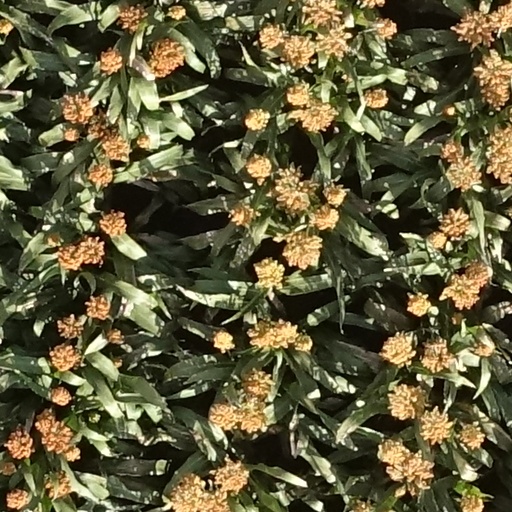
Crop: sorghum